Nikolai Yaroshenko

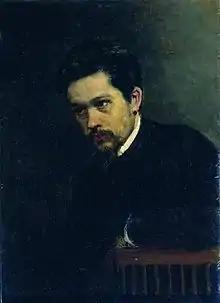
Self-portrait (1895)

Nikolai Alexandrovich Yaroshenko was a Russian painter of Ukrainian origin.